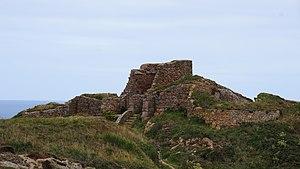
Jersey est la plus grande des îles Anglo-Normandes, dont la capitale est Saint-Hélier. Sa superficie est de 118,2 km² et elle est peuplée de 106 500 habitants en 2011. Elle appartient au bailliage de Jersey.